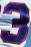
Number: 3